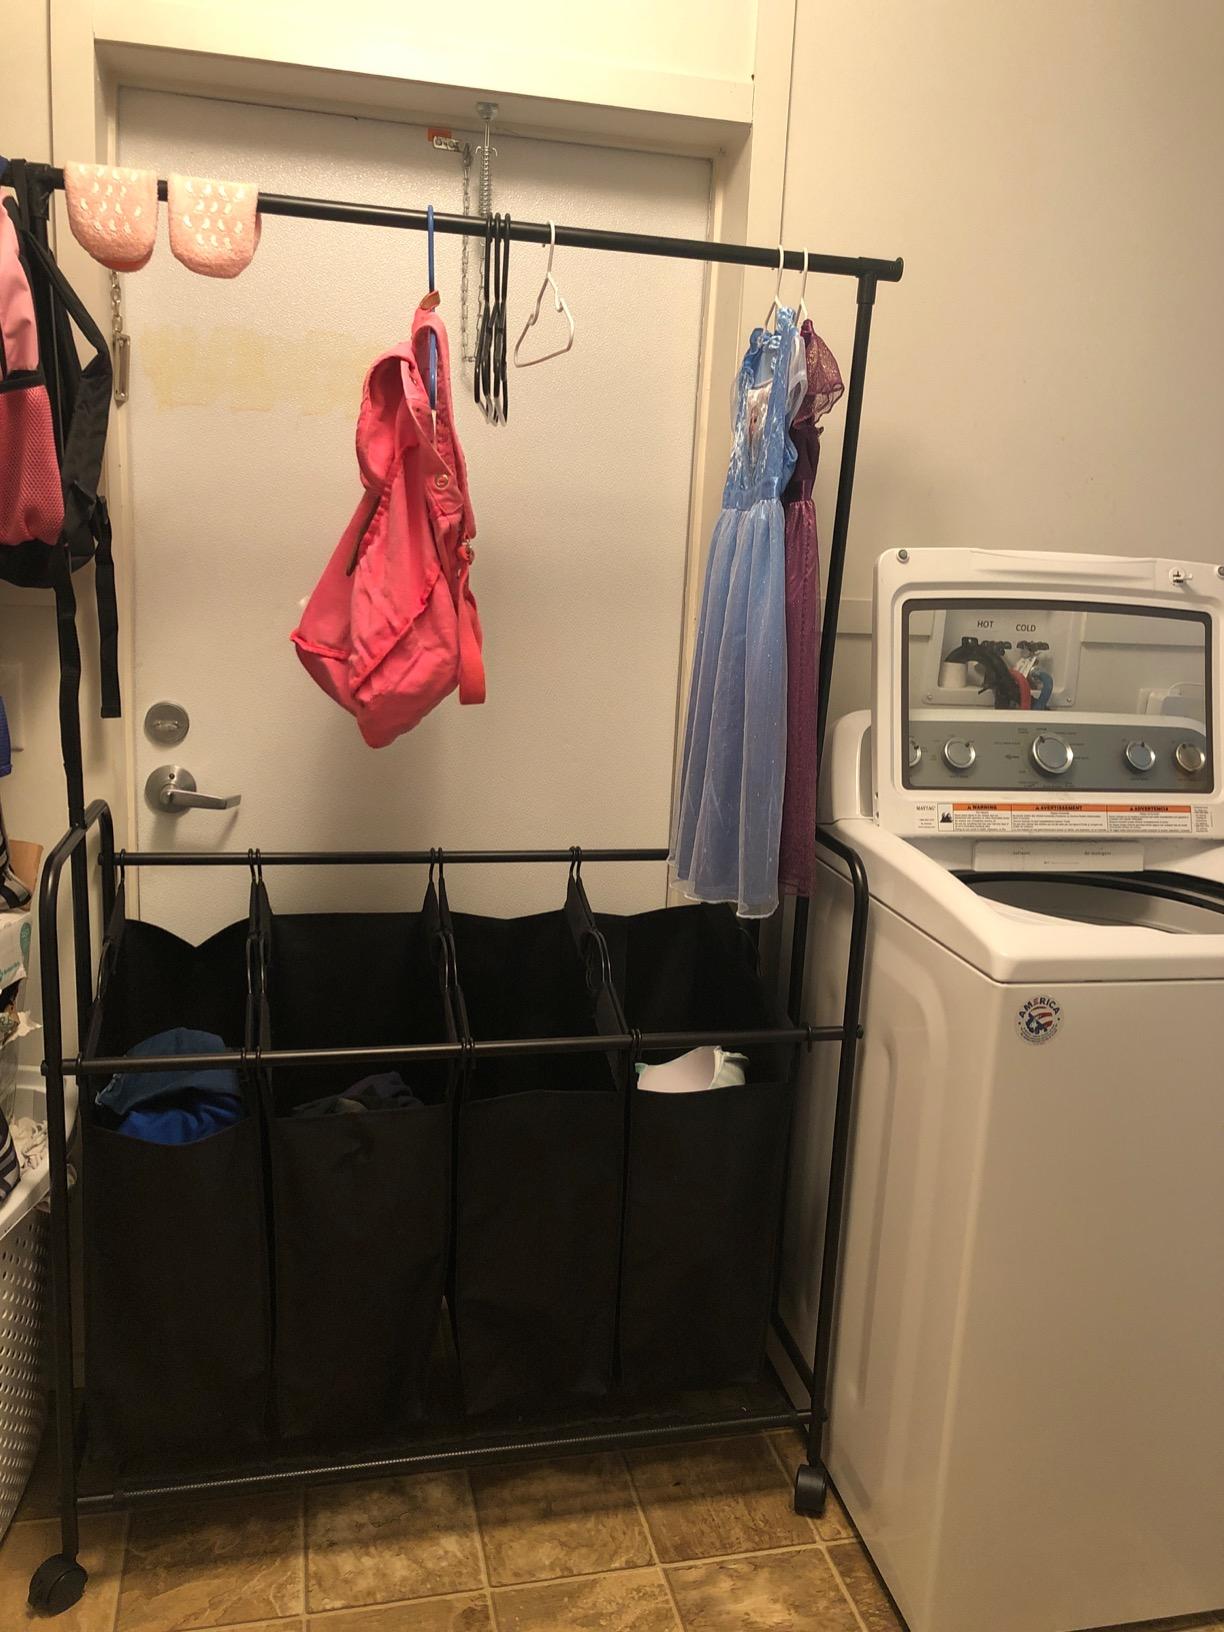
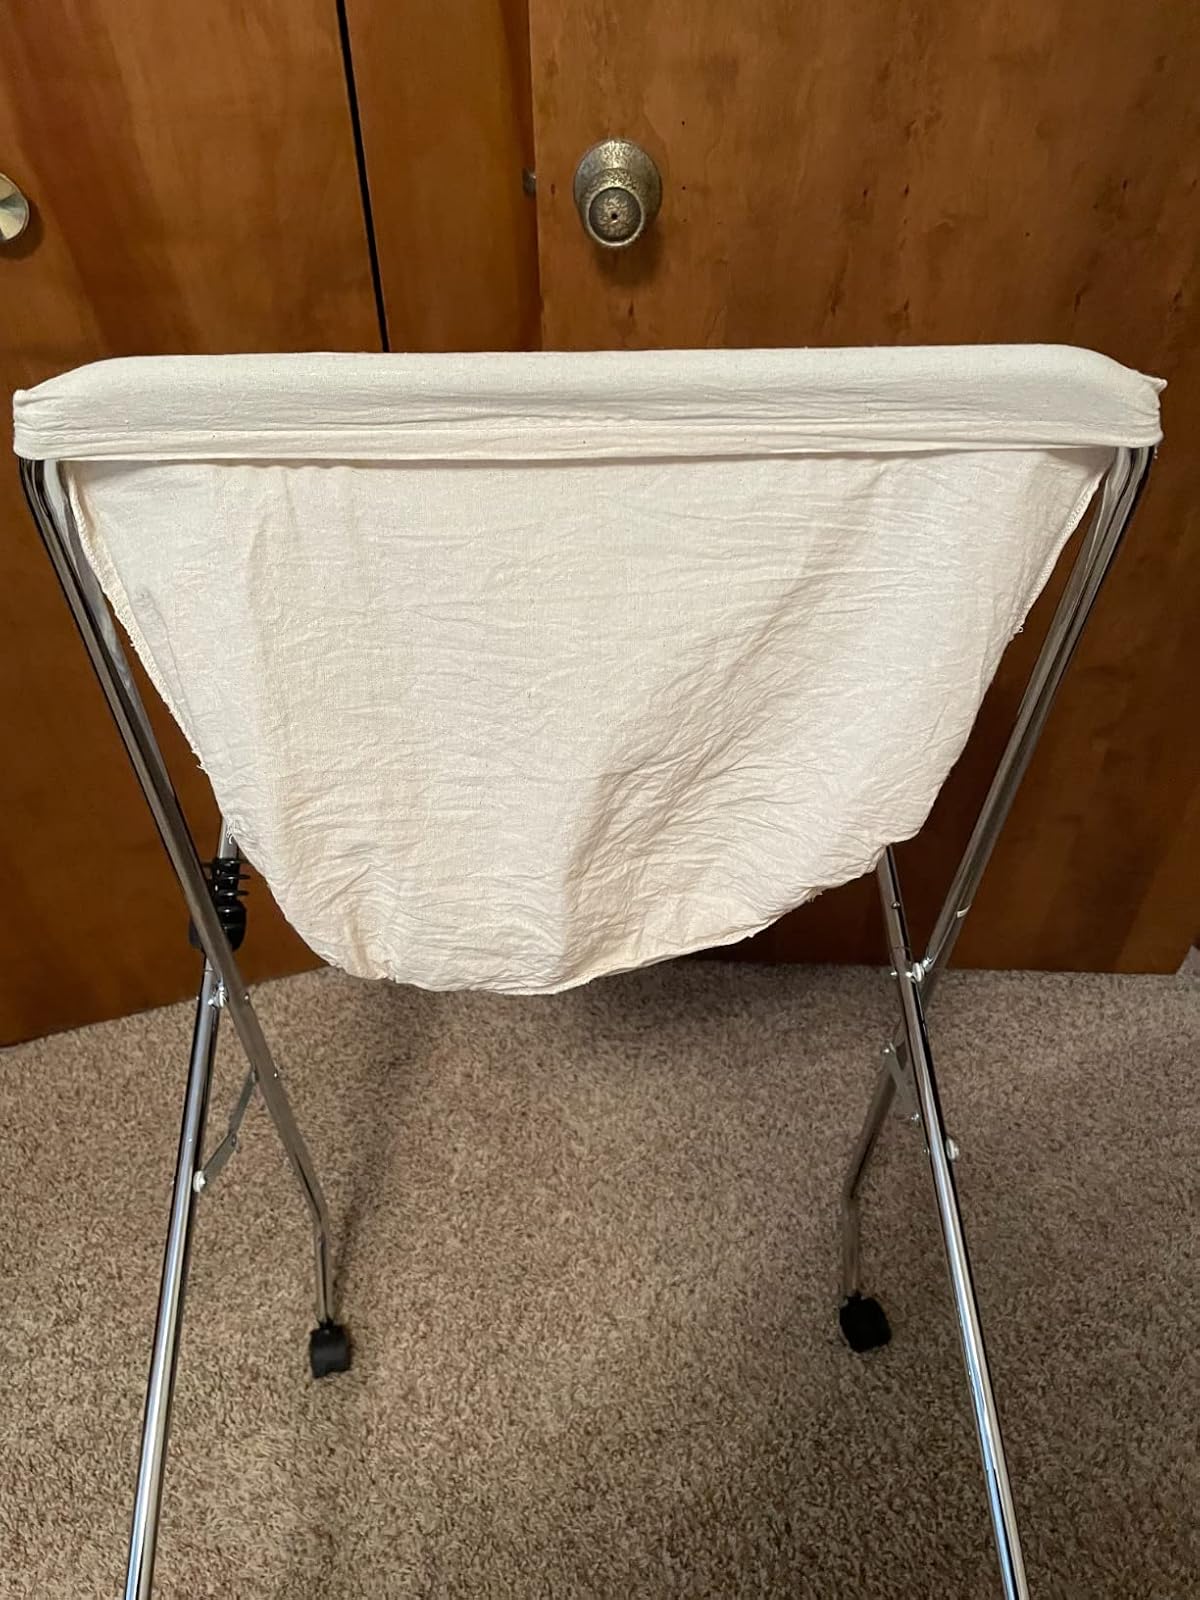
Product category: items_hamper
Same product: no